2008–2014 Spanish financial crisis

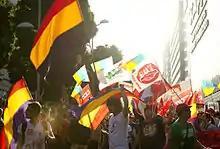
Demonstration against labor market reforms, Las Palmas de Gran Canaria, March 2012

Unemployment for those under 25 was reported to be up to 50%. Spain's current generation is considered the most educated that the country has ever had, yet it faces the greatest rate of unemployment in Europe. Roughly 68% of young people are willing to leave the country to search for a job, and those with college degrees are willing to settle for working at so-called minijobs for a paycheck. The State Secretary for Unemployment states that higher education is a way for the current generation to battle this issue; however, government cuts are occurring that slash university staff salaries and increase the number of students per class. For those paying their own way through their studies, the tough economy has made it nearly impossible to find a job and study simultaneously. Hopes for the future are dwindling as Spain's unemployment rate is almost as high as it was for the United States during the Great Depression. People are beginning to fear the transformation of this generation into one referred to as a "Lost Generation" that is constantly looking for work and whose futures are closed off from "good careers". The stress of unemployment has also affected personal relationships, with many young adults separating from their partners. Youth unemployment is about double the overall rate of unemployment.